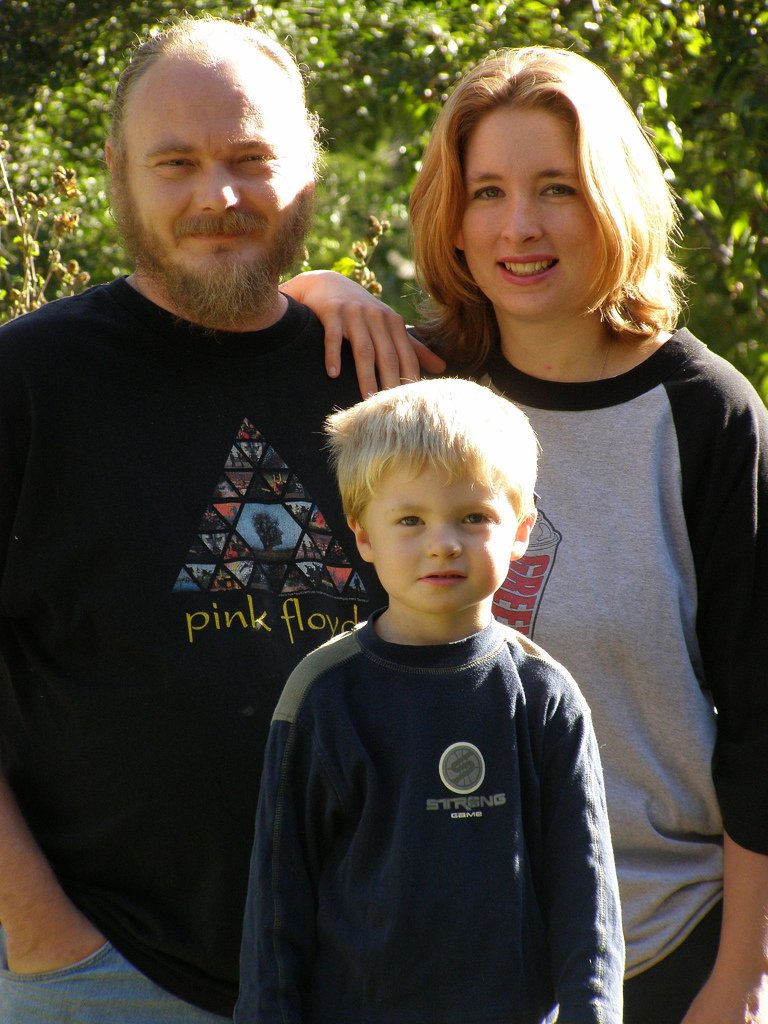
Label: not_food